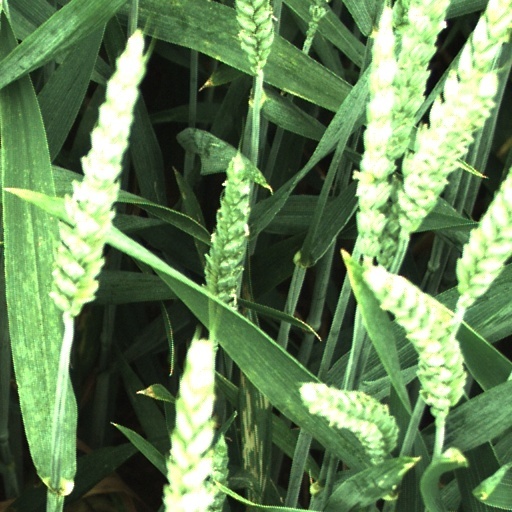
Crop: wheat